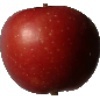
Label: Apple Braeburn 1